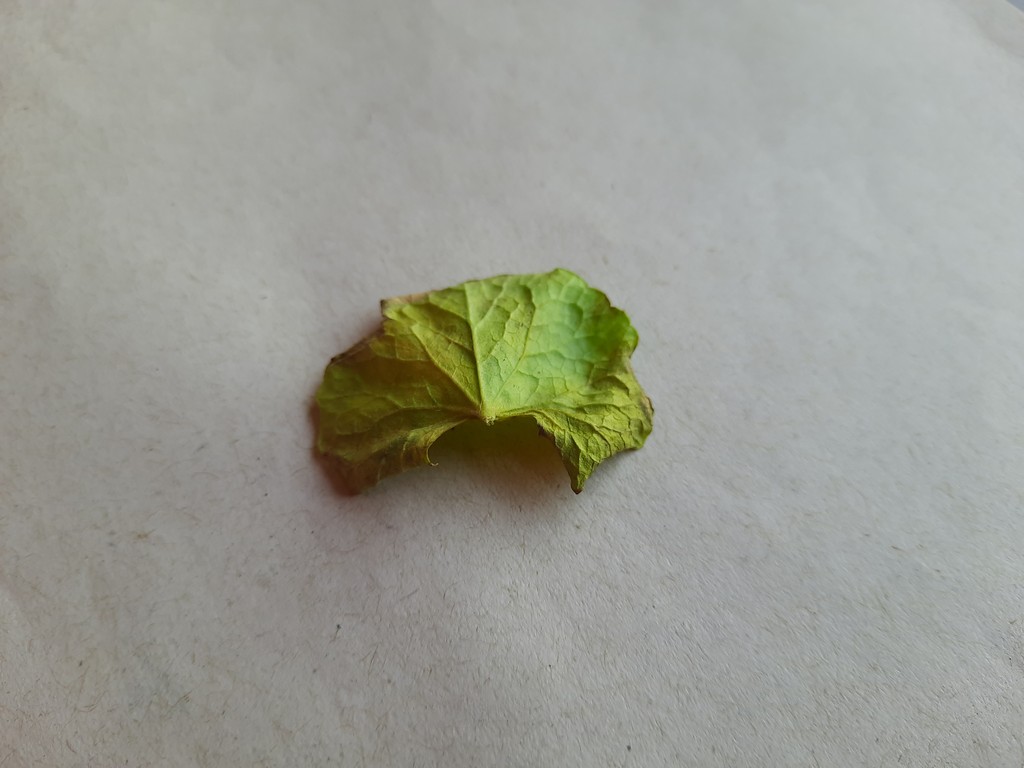
Label: Unhealthy